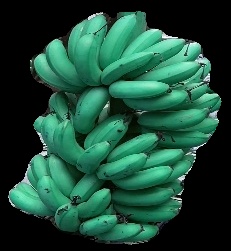
Variety: rasbale
Grade: grade1